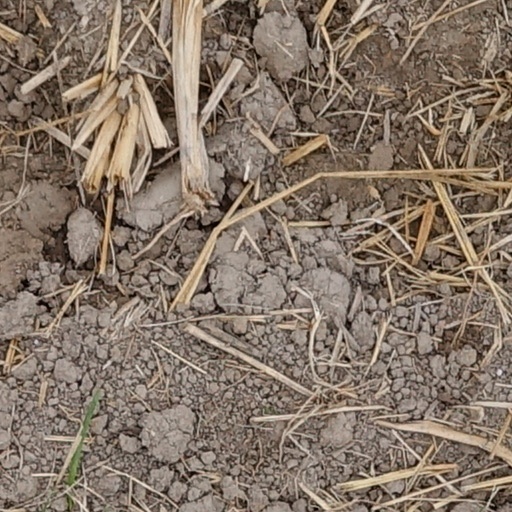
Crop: wheat